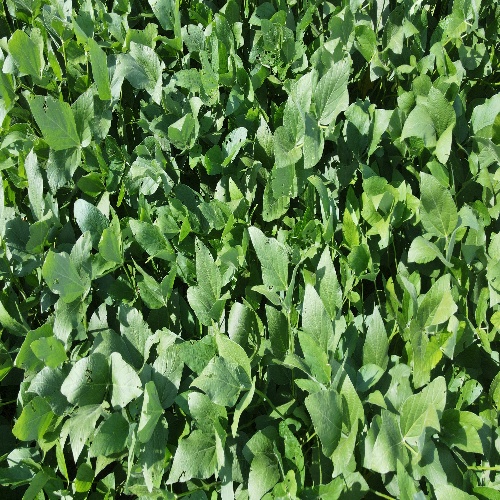
Label: Caterpillar